Mast (film)

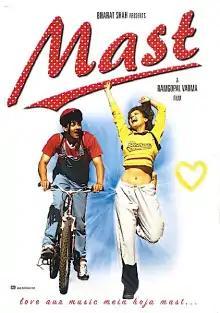
Poster

Mast is a 1999 Indian Hindi-language musical romance film directed by Ram Gopal Varma. The film stars Aftab Shivdasani in his debut as a lead actor alongside Urmila Matondkar. Shivdasani won the Star Screen Award for Most Promising Newcomer – Male for his performance.